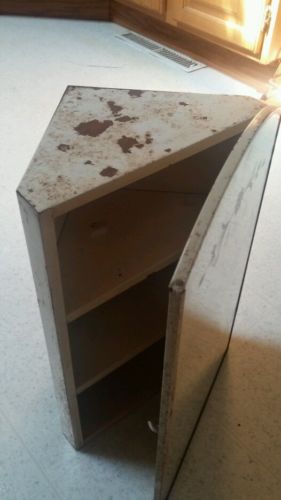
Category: cabinet